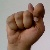
The image shows a hand gesture representing the letter 'T' in Indian Sign Language.